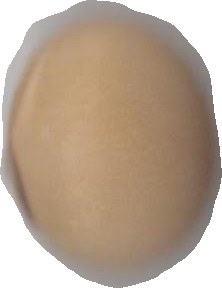
Variety: Anjasmoro